Perfume

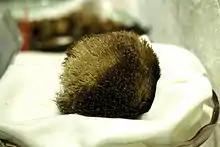
A musk pod. Extensive hunting of male musk deer for their pods in recent history has resulted in the detriment of the species.

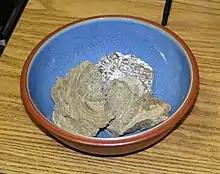
Ambergris

Many modern perfumes contain synthesized odorants. Synthetics can provide fragrances which are not found in nature. For instance, Calone, a compound of synthetic origin, imparts a fresh ozonous metallic marine scent that is widely used in contemporary perfumes. Synthetic aromatics are often used as an alternate source of compounds that are not easily obtained from natural sources. For example, linalool and coumarin are both naturally occurring compounds that can be inexpensively synthesized from terpenes. Orchid scents (typically "salicylates") are usually not obtained directly from the plant itself but are instead synthetically created to match the fragrant compounds found in various orchids.